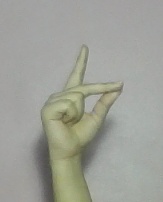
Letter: ta